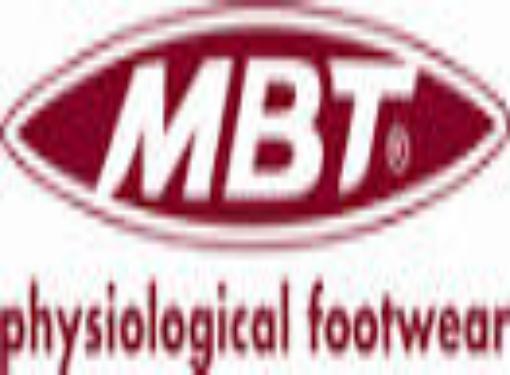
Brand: MBT
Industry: Clothes